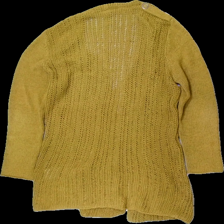
View: back
Type: Cardigan
Category: Ladies
Brand: Not in the list
Brand text on label: Bona parte
Colors: Yellow
Material: 65% Cotton 35% Nylon
Cut: Loose
Size: L
Season: All
Price range: 50-100
Recommended usage: Reuse
Description: knitted cardigan